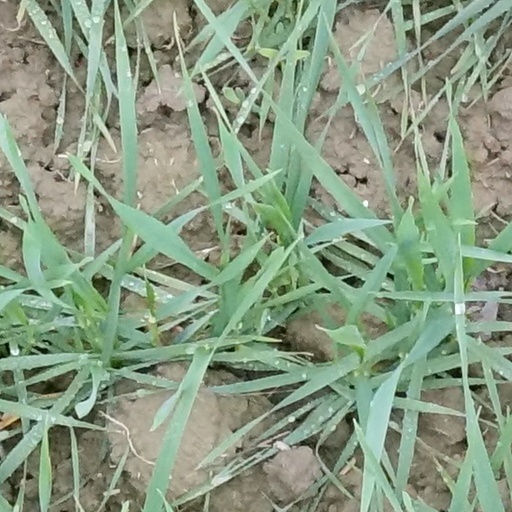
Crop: wheat